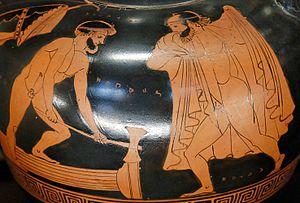
Héraclès et Sylée. Amphore attique à figures rouges, 480-470 av. J.-C. Découvert en Italie.
Dans la mythologie grecque, Sylée est un brigand originaire d'Aulis qui capture les voyageurs et les oblige à travailler à ses vignes.